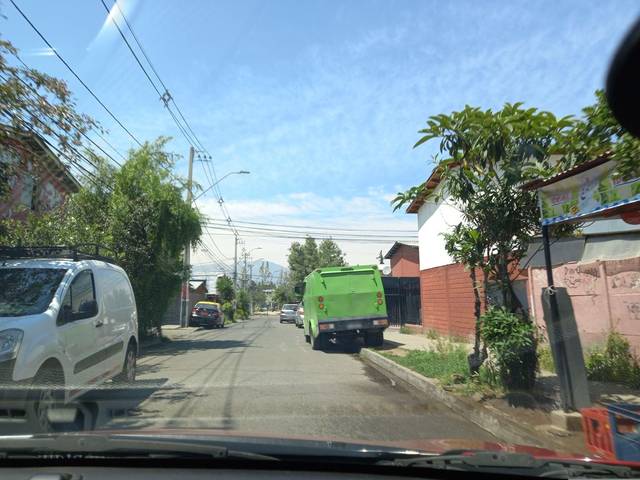
Region: Chile
Coordinates: -33.613, -70.553